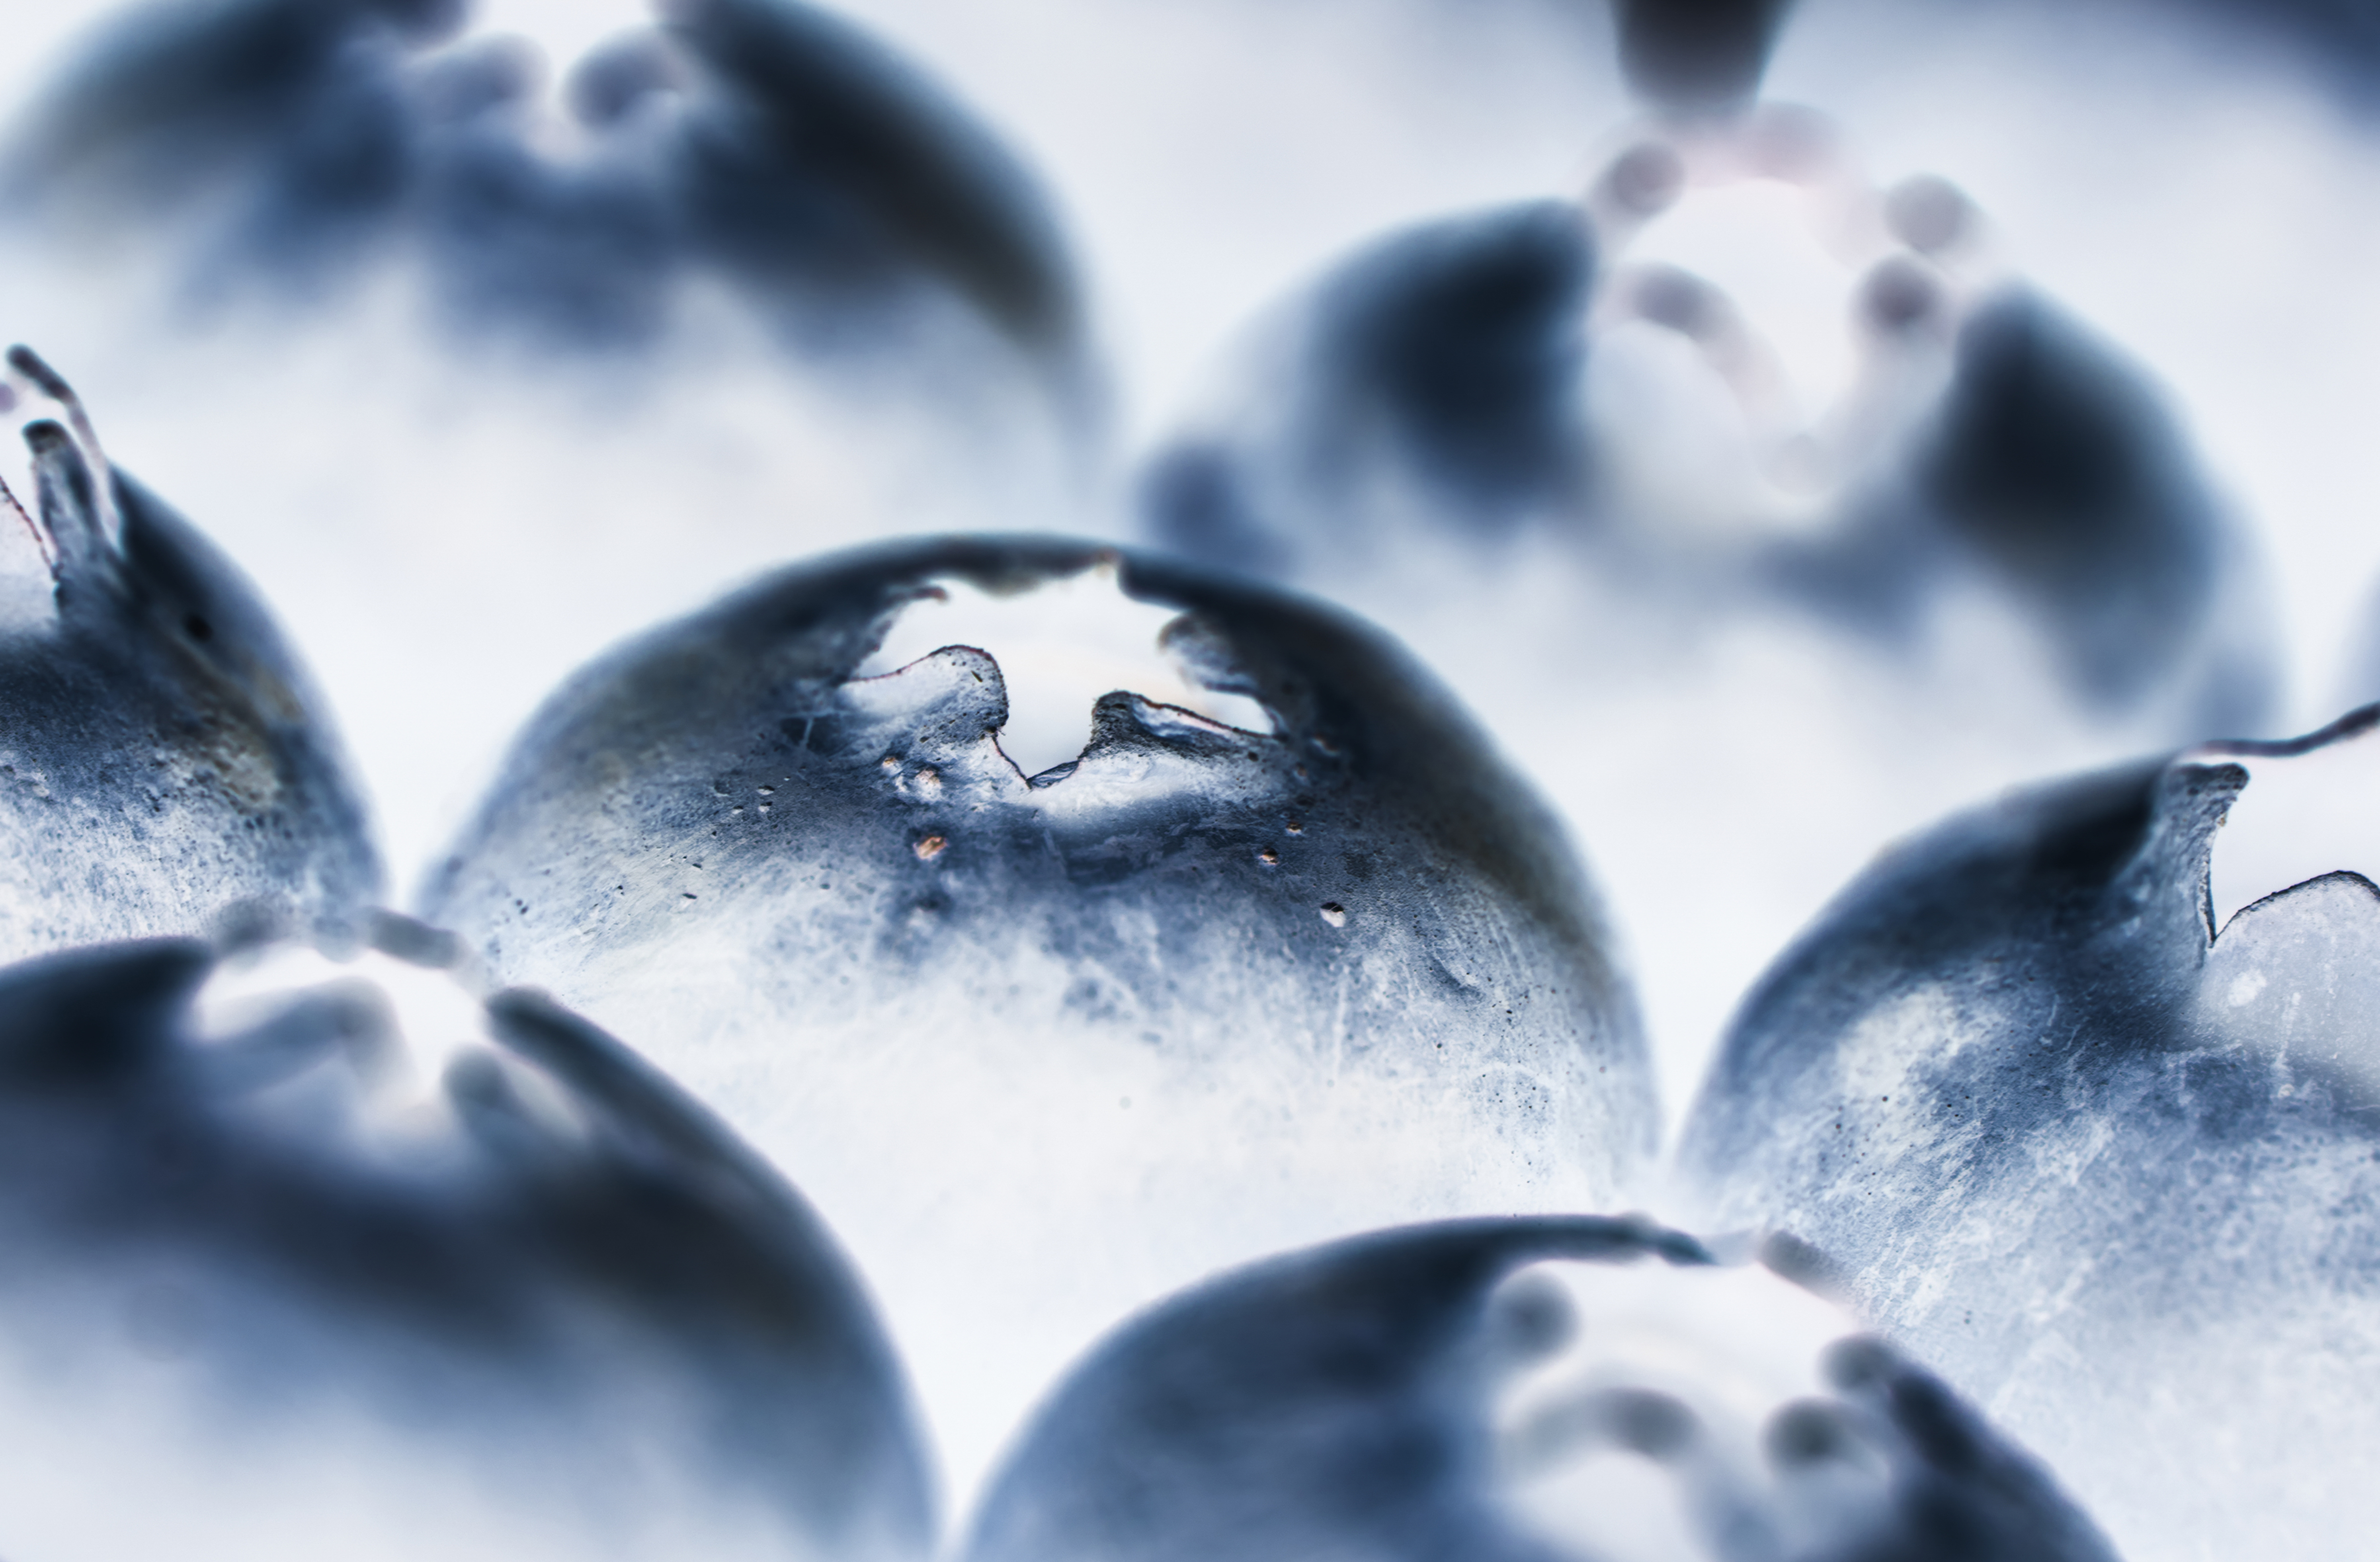
antioxidant, background, berry, blueberry, closeup, delicious, dessert, detox, diet, effect, energy, filter, food, fresh, freshness, fruit, healthy, ingredient, inversion, invert, inverted, juicy, macro, natural, nature, negative, negative filter, nutrition, nutritious, organic, pattern, raw, refreshment, ripe, season, seasonal, sweet, taste, tasty, texture, textured, tropical, vitamin, wallpaper, yummy, water, close up, macro photography, photography, still life photography, plant